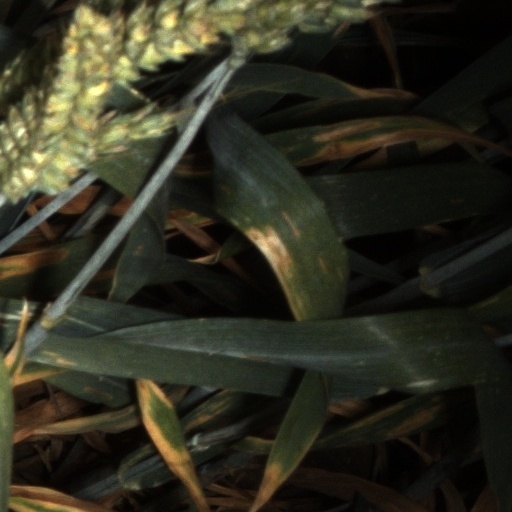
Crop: wheat